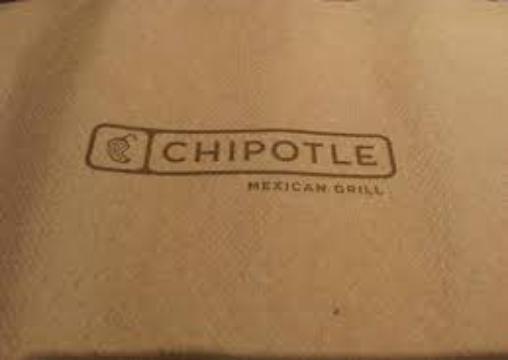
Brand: Chipotle Mexican Grill-1
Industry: Clothes